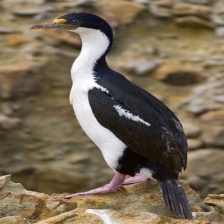
Species: IMPERIAL SHAQ
Scientific name: LEUCOCARBO ATRICEPS